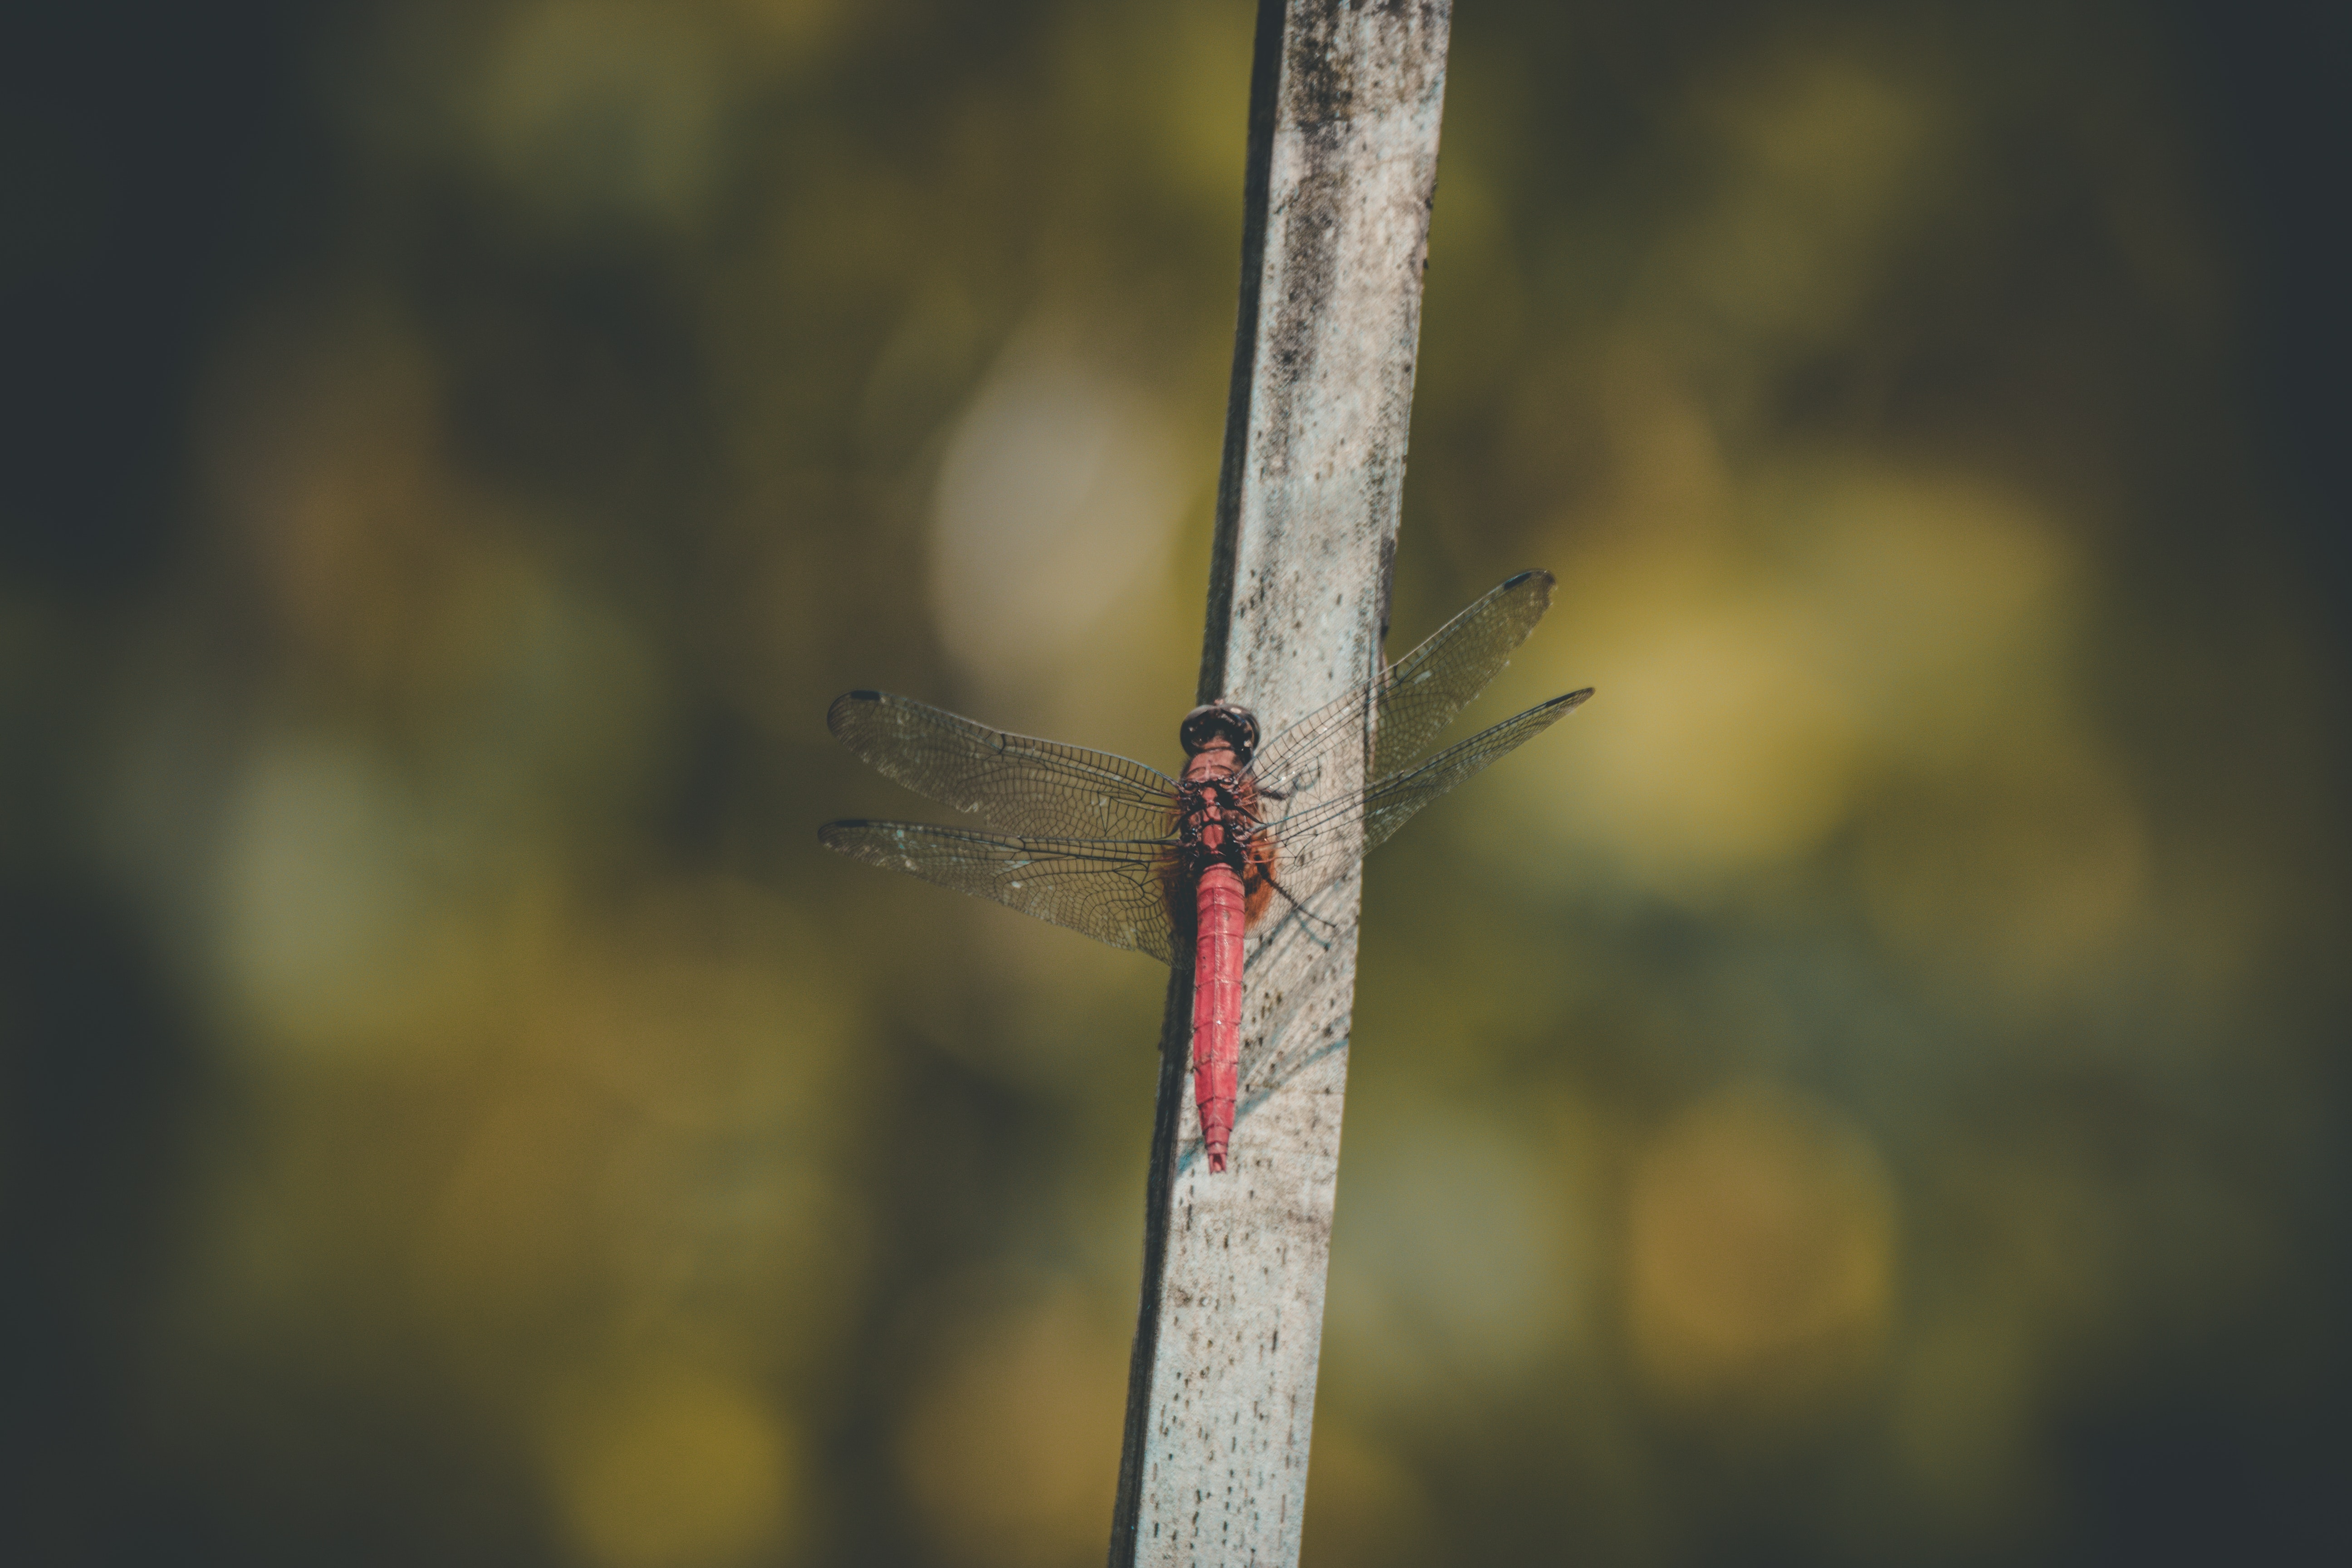
dragonfly, insect, dragonflies and damseflies, close up, plant stem, invertebrate, net winged insects, macro photography, branch, damselfly, organism, twig, tree, plant, photography, pest, wildlife, bug, arthropod